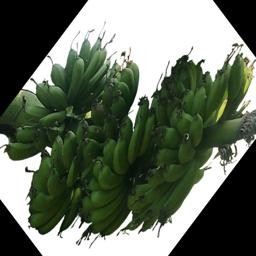
Label: MALBHOG FRUIT